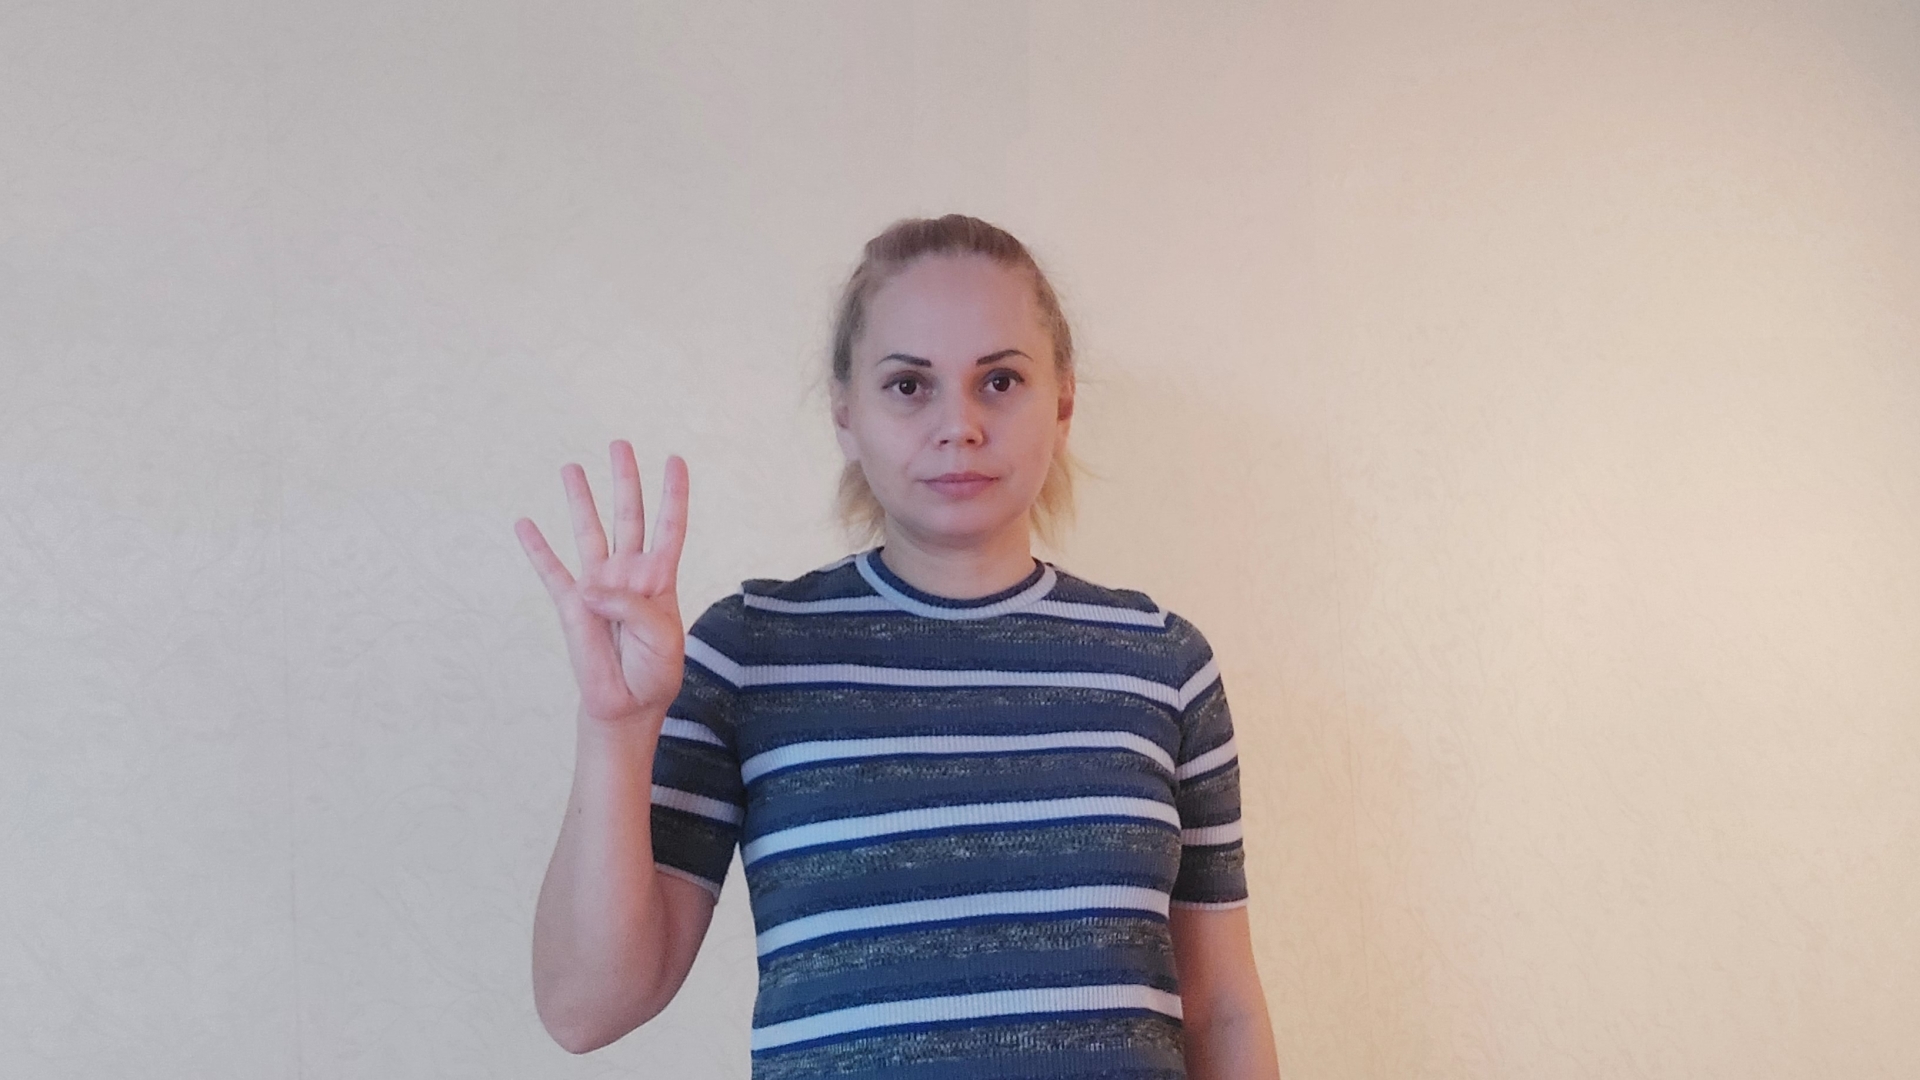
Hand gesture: four